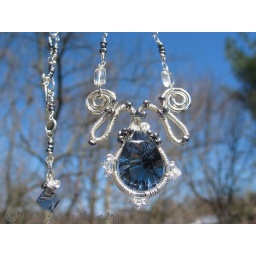
Katherine Necklace Blue Fluorite flying in the sky